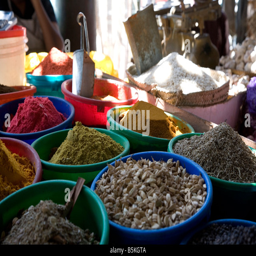
local produce on display at a market stall